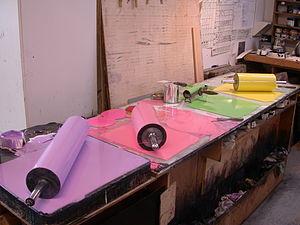
Michael Woolworth est un Imprimeur et éditeur d’art d’origine américaine installé à Paris. Il produit des éditions originales avec des artistes contemporains et réalise lui-même des gravures sur bois. Son atelier se spécialise dans les techniques d’impression exclusivement sur des presses manuelles : lithographies, bois gravés, monotypes, linogravures, eaux-fortes, etc.